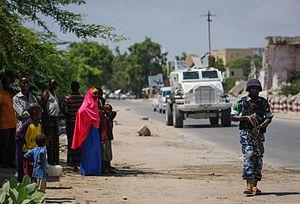
La Somalie, en forme longue la république fédérale de Somalie, est un pays situé à l'extrémité orientale de la Corne de l'Afrique.